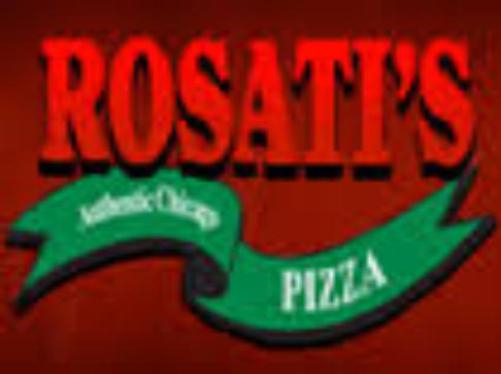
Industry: Food